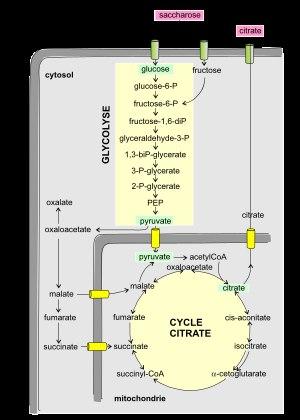
Aspergillus niger, l'aspergille noir, est un champignon filamenteux ascomycète de l'ordre des Eurotiales. C'est une des espèces les plus communes du genre Aspergillus qui apparait sous forme d'une moisissure de couleur noire sur les fruits et légumes. Aucune forme sexuée n'est connue.